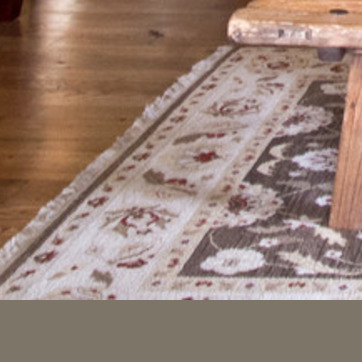
Material: carpet